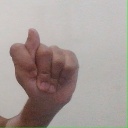
अक्षर: ट